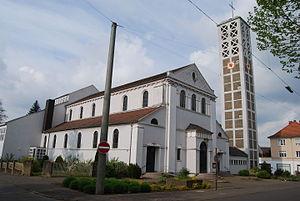
Hostenbach est un ortsteil de Wadgassen en Sarre.